Government Palace, Peru

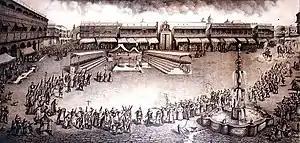

Following Pizarro's death in 1541, and the creation of the Viceroyalty of Peru in 1542, the building became the Viceregal Palace. It underwent several extensions over the course of this period, and was occupied by 43 viceroys before the last, José de la Serna, was forced out in 1821.